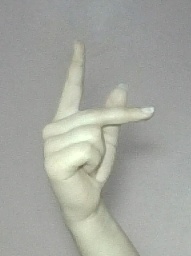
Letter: dha